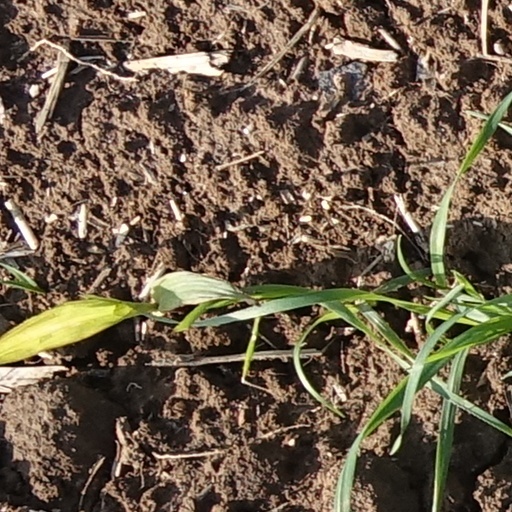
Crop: wheat